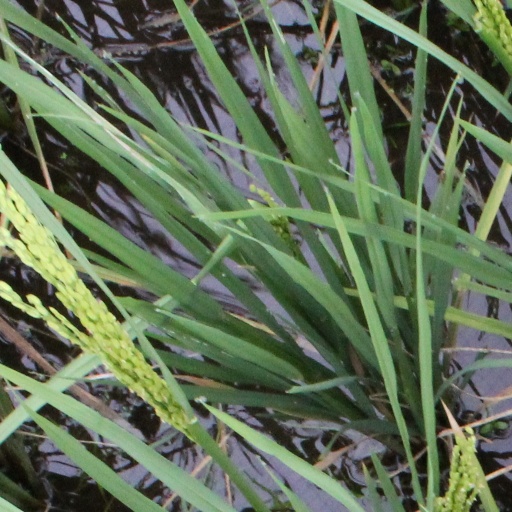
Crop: rice